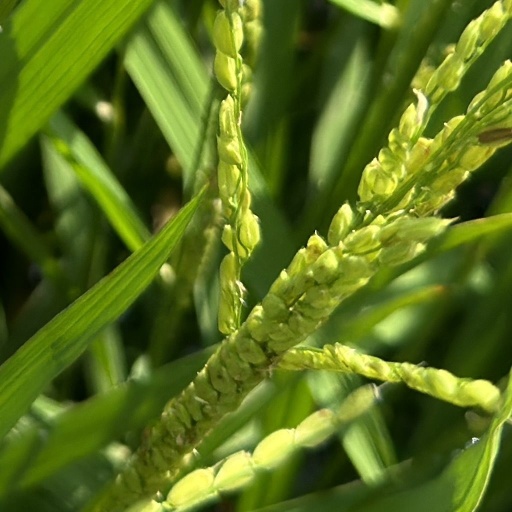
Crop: rice